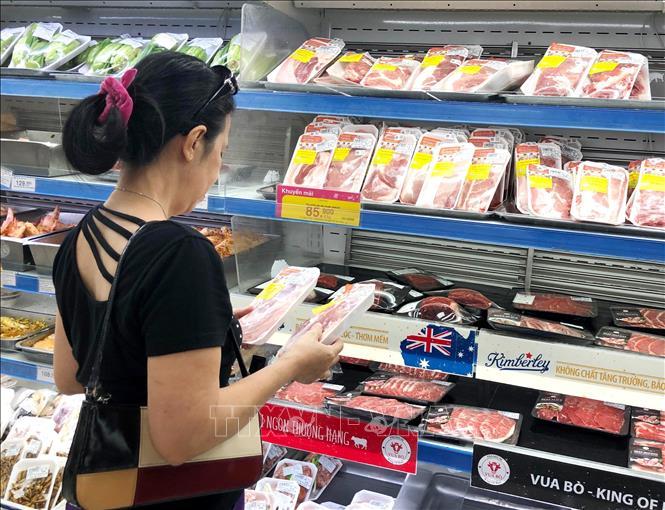
người phụ nữ mặc áo đen đang cầm hai vỉ thịt tươi sống